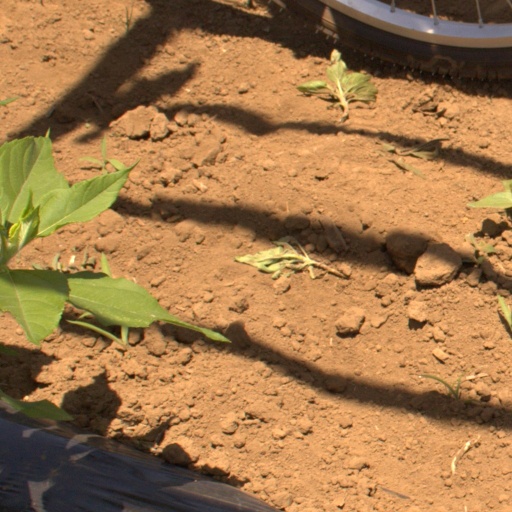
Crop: Jerusalem artichoke